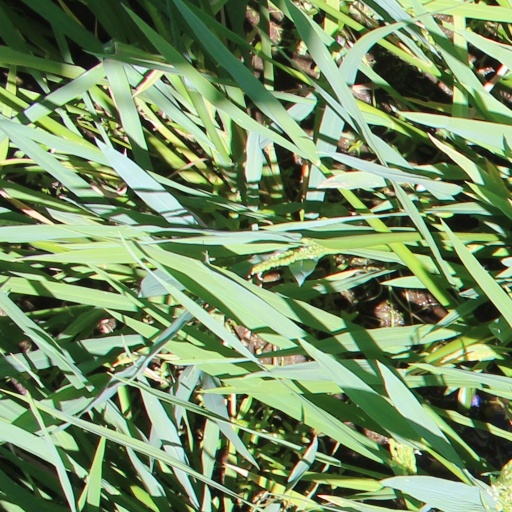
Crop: rice